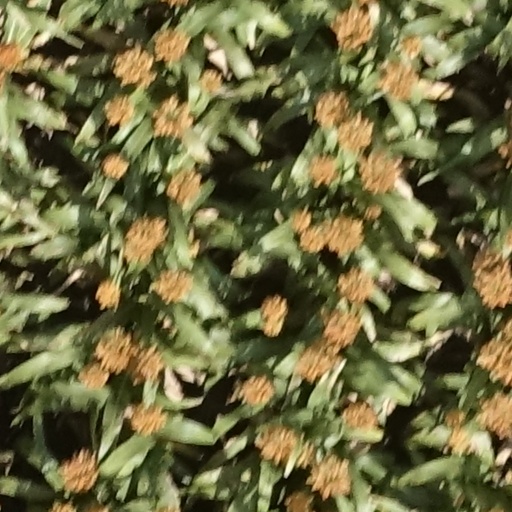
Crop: sorghum